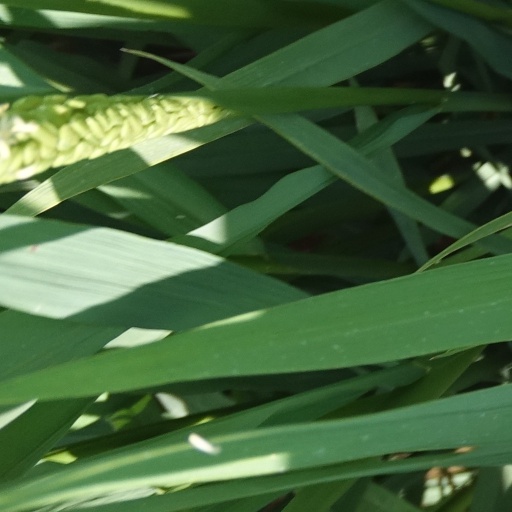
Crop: rice